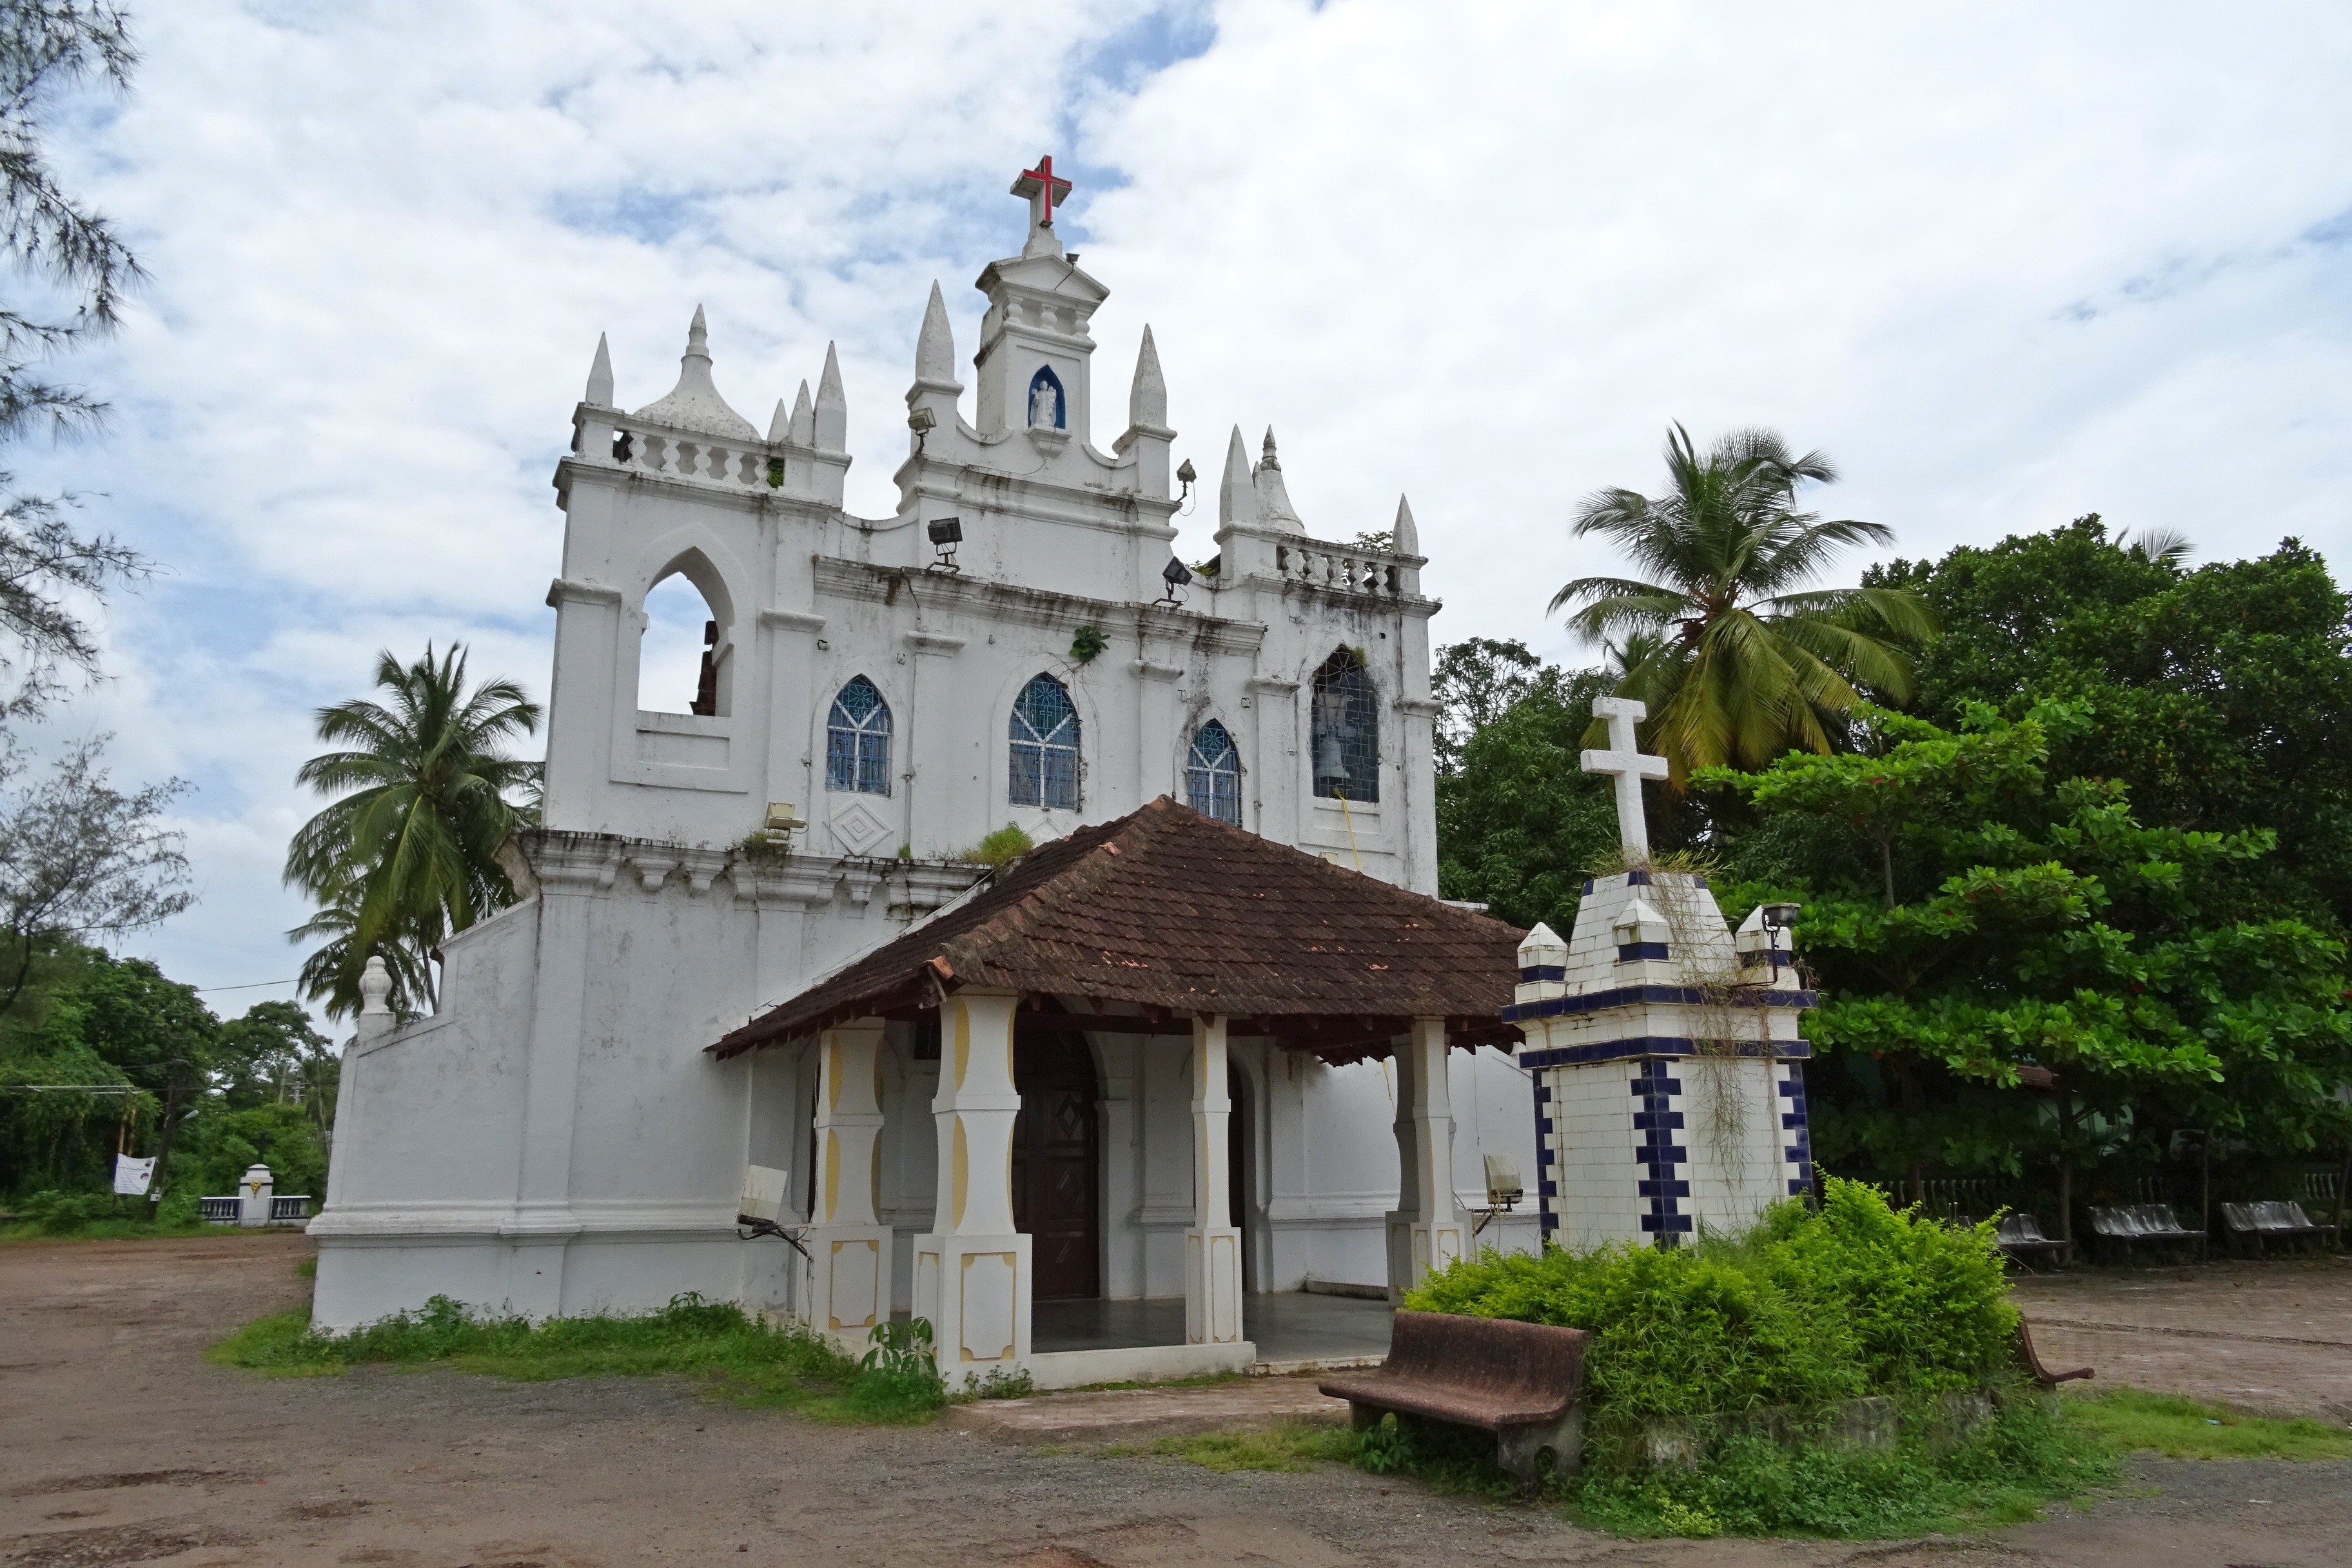
architecture, town, building, village, religion, church, chapel, place of worship, temple, monastery, christianity, india, estate, goa, spanish missions in california